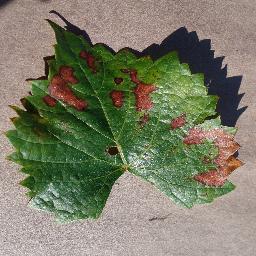
Label: Grape___Esca_(Black_Measles)